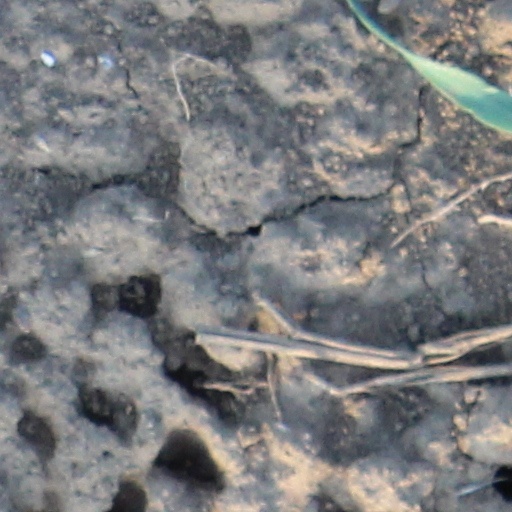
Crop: wheat